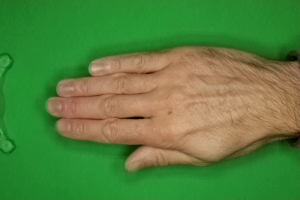
Label: paper